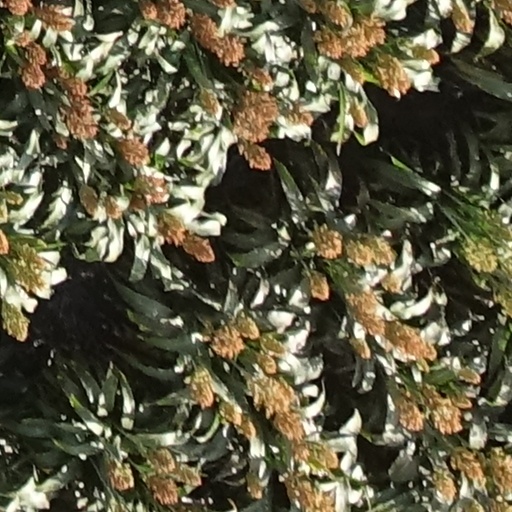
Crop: sorghum